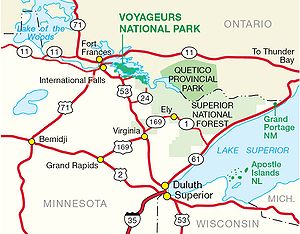
Voyageurs National Park
Nationalparkens beliggenhed
Voyageurs National Park er en nationalpark i den nordlige del af delstaten Minnesota i USA. Den ligger nær byen International Falls, og på grænsen til Ontario i Canada. Parken blev grundlagt 8. april 1975.